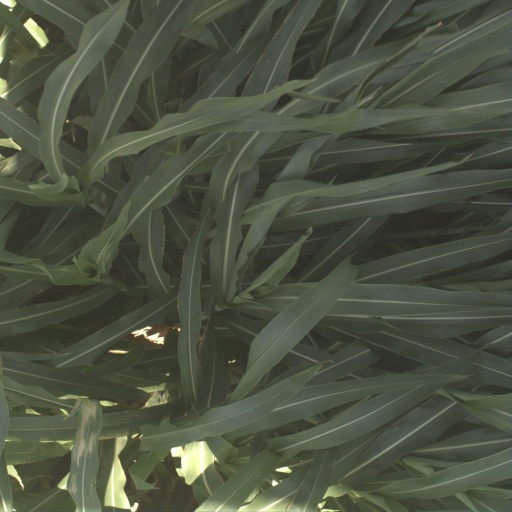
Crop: sorghum